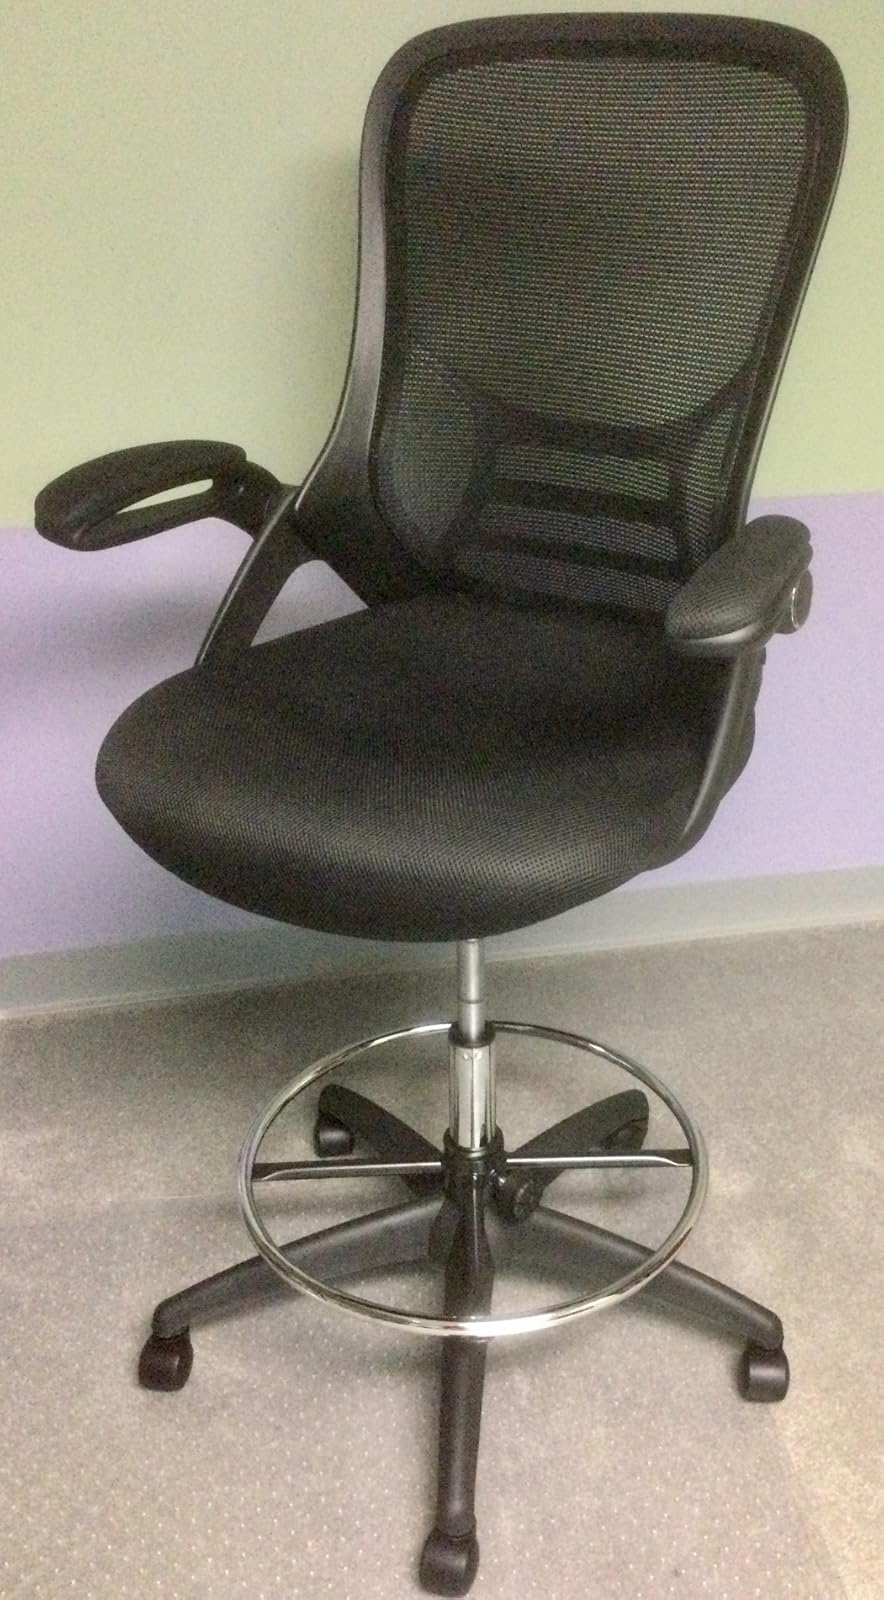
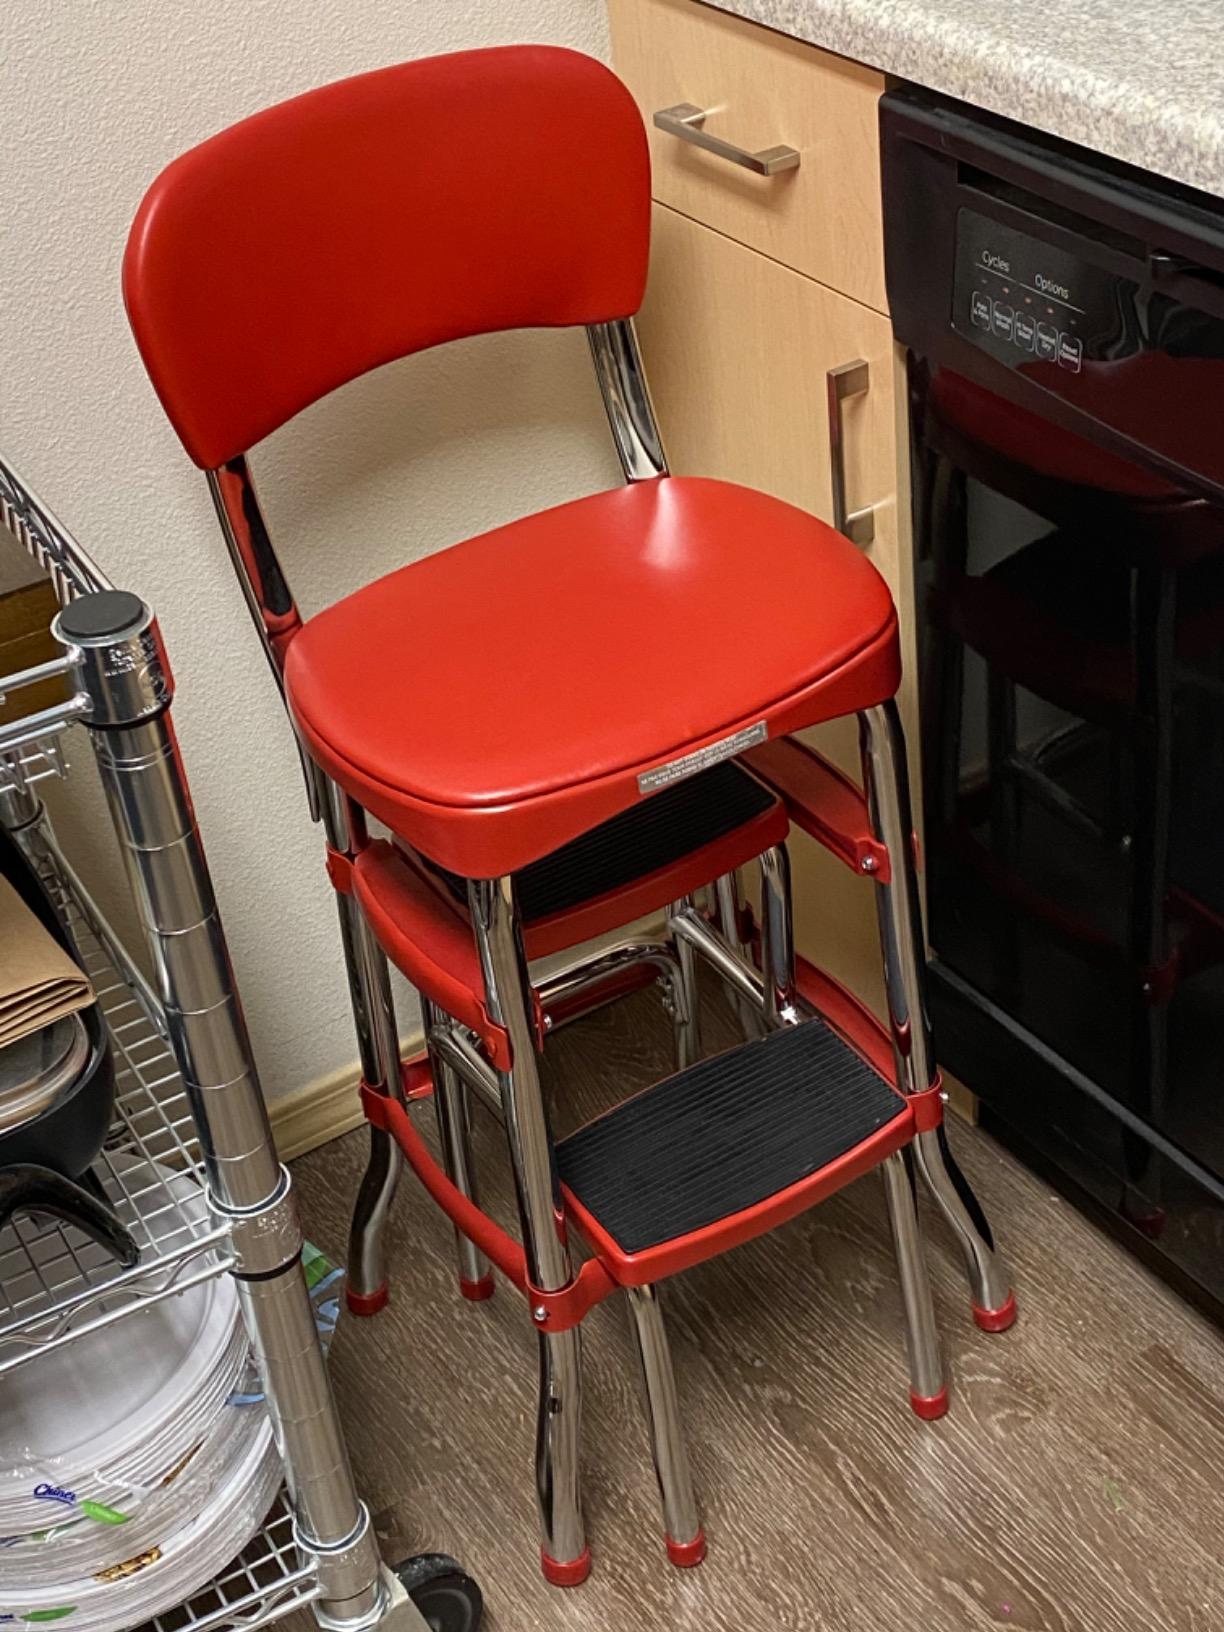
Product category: items_chair
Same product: no